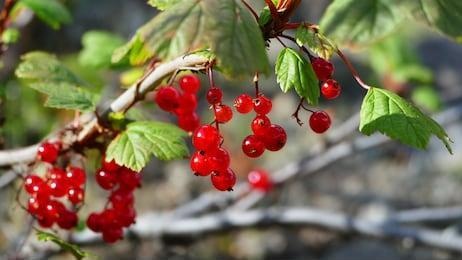
Label: redcurrant